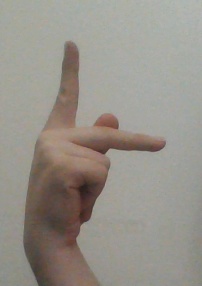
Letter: dha